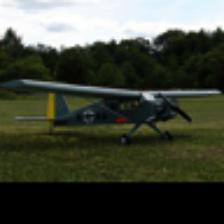
Label: NonHuman